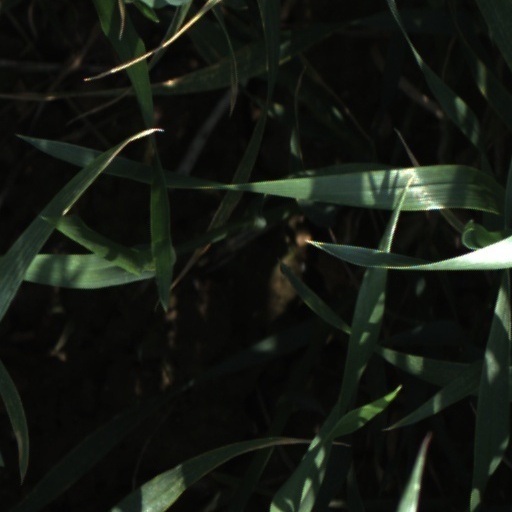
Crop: wheat